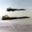
Label: airplane